Ferrari 250

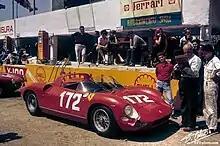
Ferrari 250 P

The 250 GTO was produced from 1962 to 1964 for homologation into the FIA's Group 3 Grand Touring Car category. GTO stands for "Gran Turismo Omologato", Italian for "Homologated Grand Tourer". When new, the GTO sold for $18,500 in the United States, and buyers had to be personally approved by Enzo Ferrari and his dealer for North America, Luigi Chinetti.